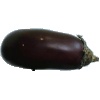
Label: eggplant